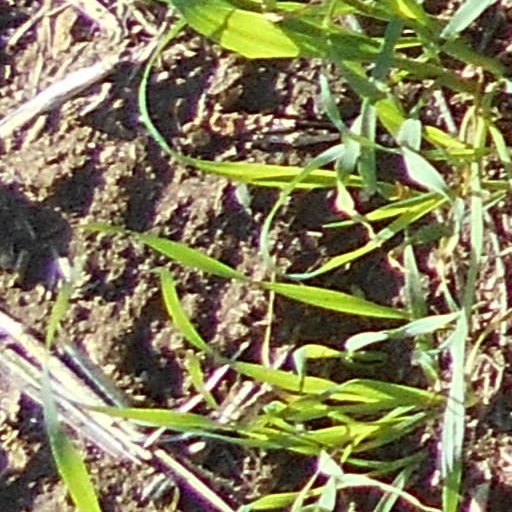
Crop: wheat